Cheer-Up Society

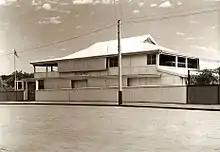
Cheer-up hut c. 1919. The road emerged (further right) at King William Road between the City Baths and Govt. Printer.

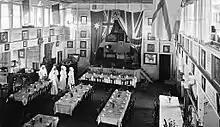
Burra Hall

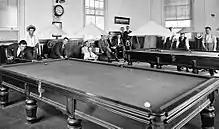
Billiard room

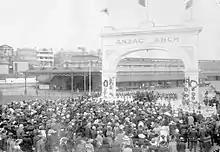
Crowd at Anzac Arch 1919. "Cheer-up Ladies" in white uniforms

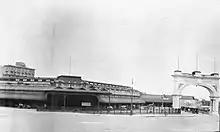
Anzac Arch; Railway yards and North Tce. in background

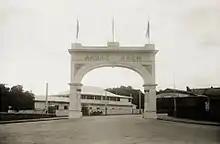
Anzac Arch framing Cheer-up hut c. 1920

The first "hut", erected around April 1915, was a borrowed tent behind the City Baths, with the permission of its lessee/manager, Charles Bastard. They then moved to rented premises in Bentham Street, but soon found that it was too small, and a purpose-built structure was the only way forward.